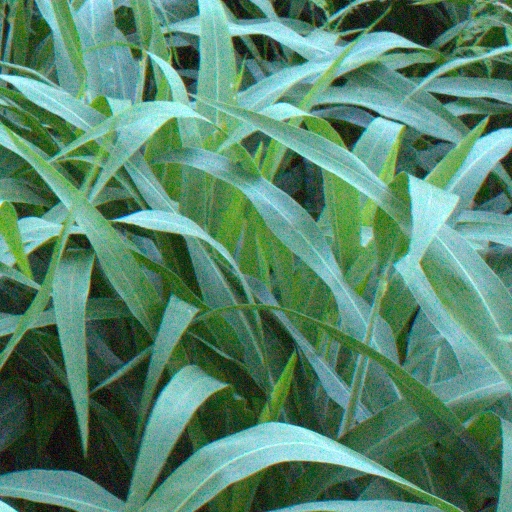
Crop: sorghum